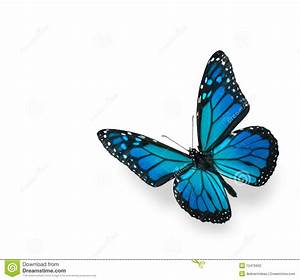
Label: butterfly